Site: brandenburg
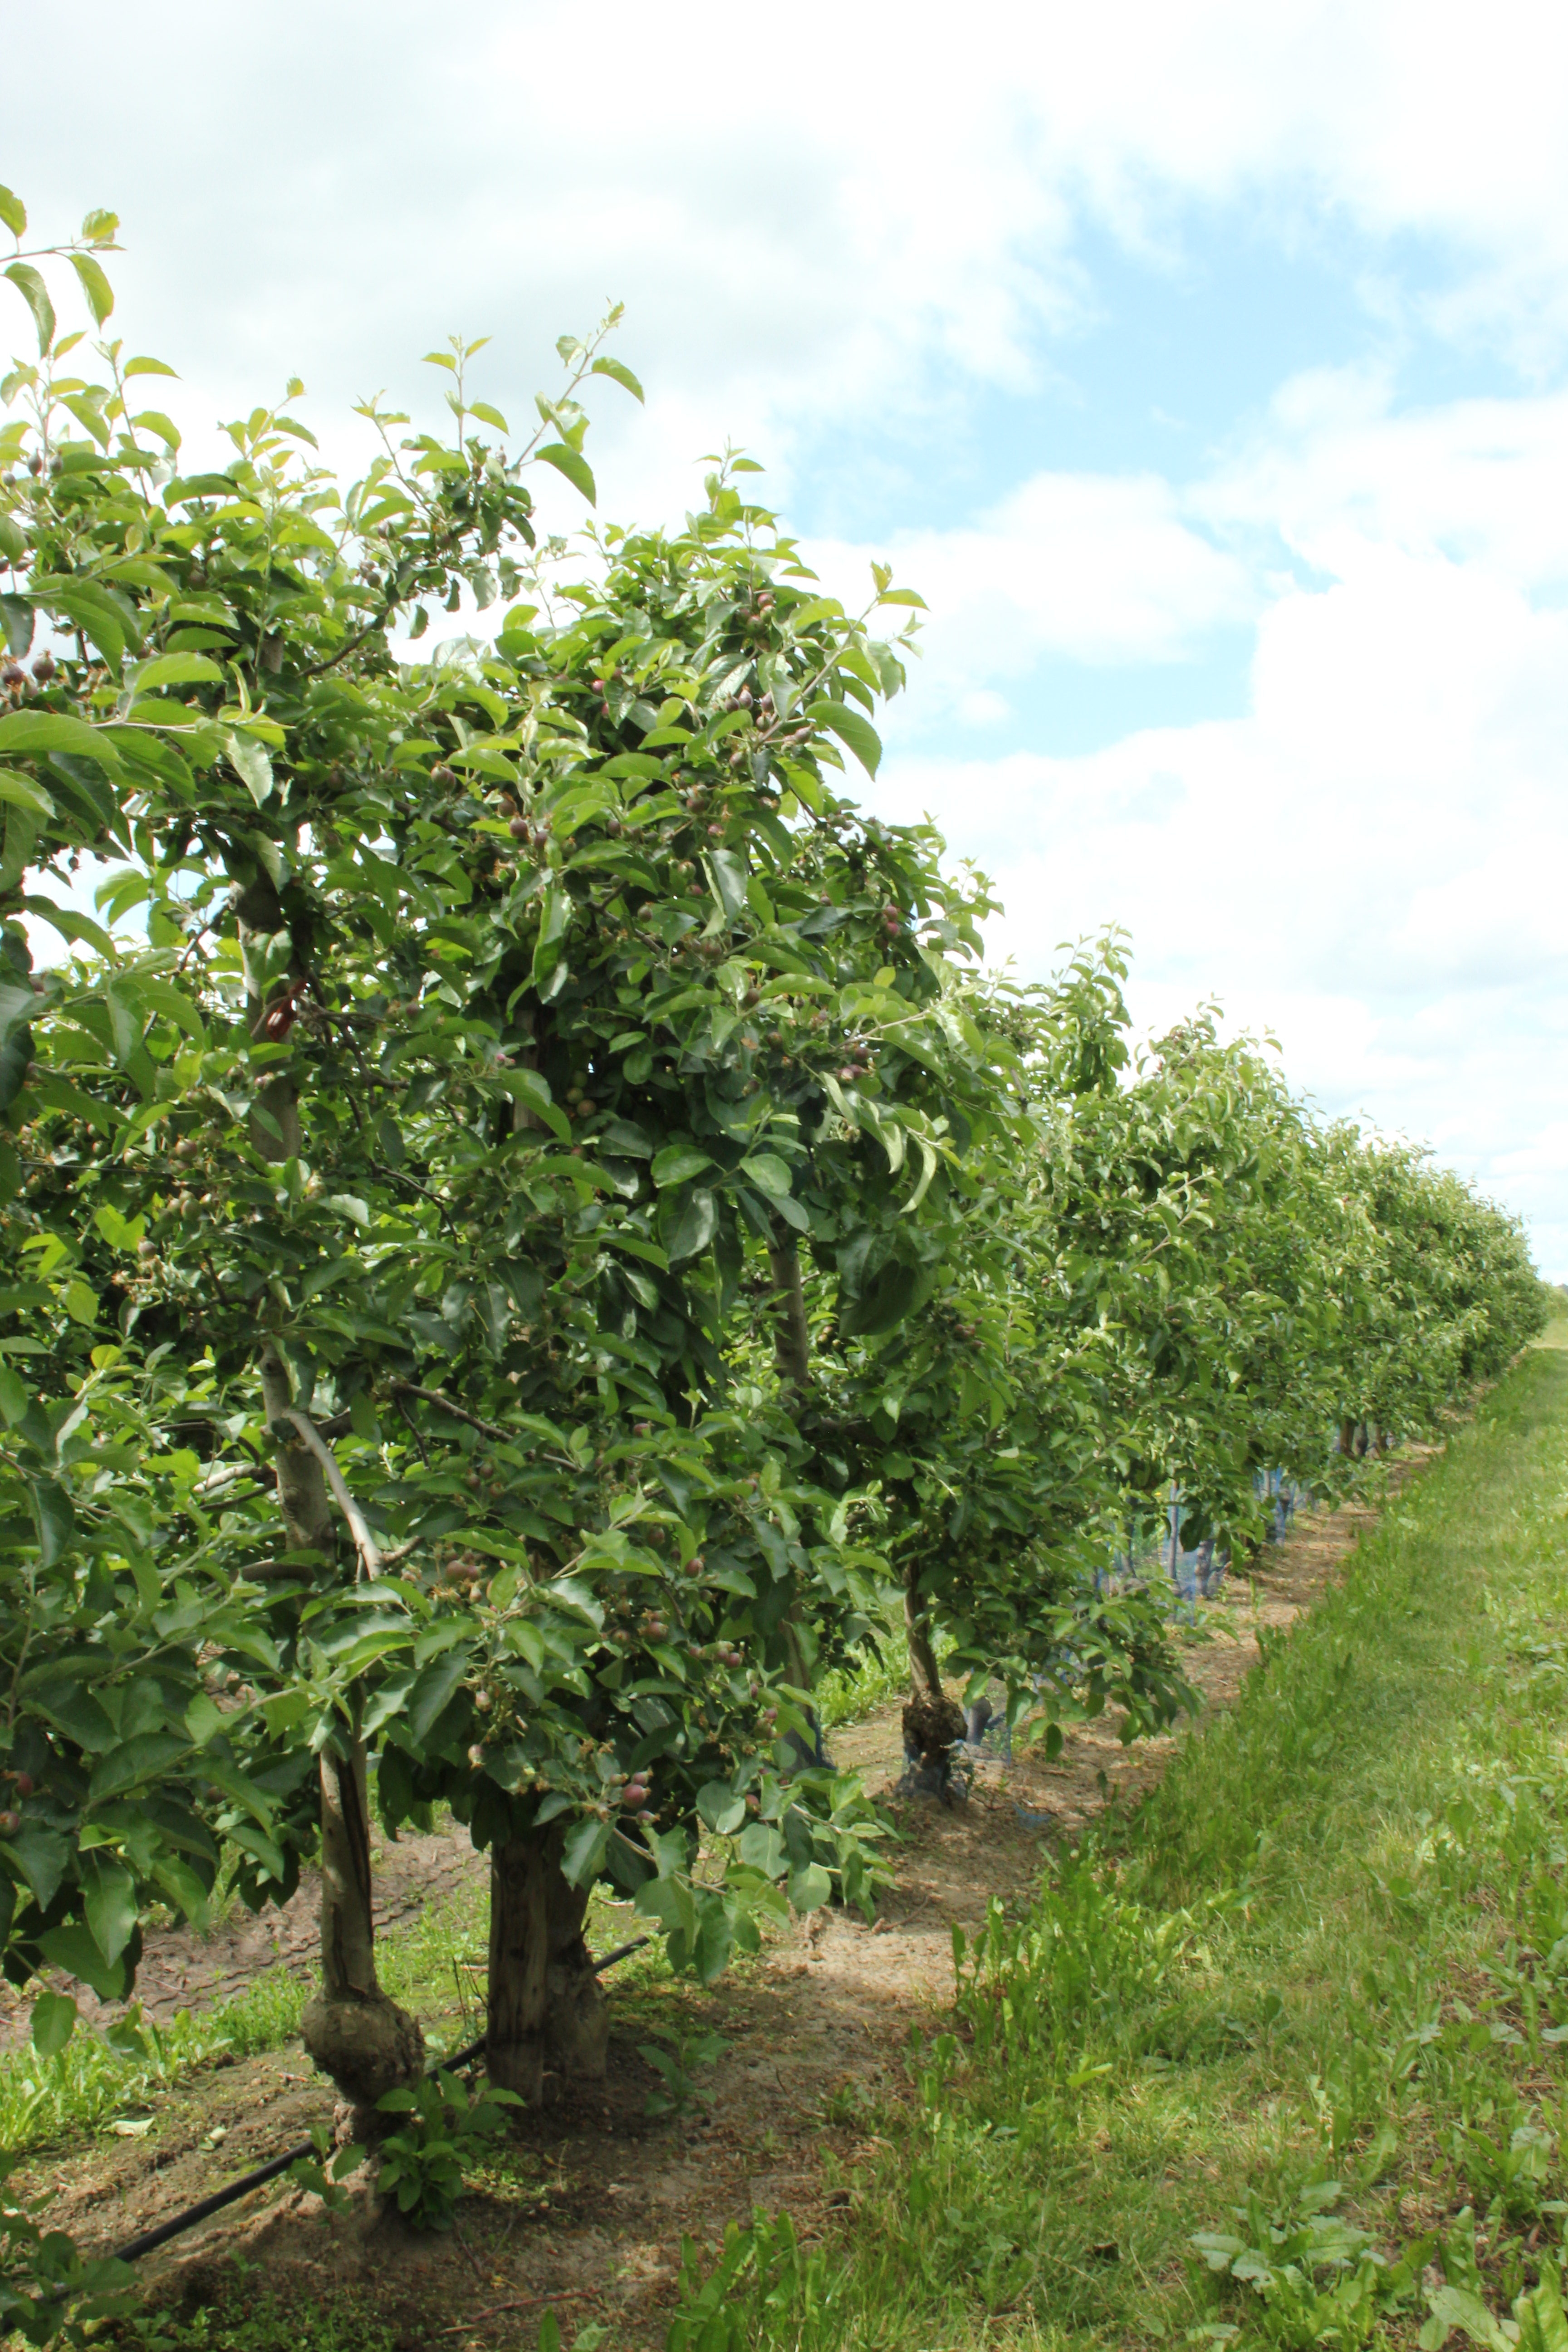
Growth stage (BBCH 72): Development of fruit